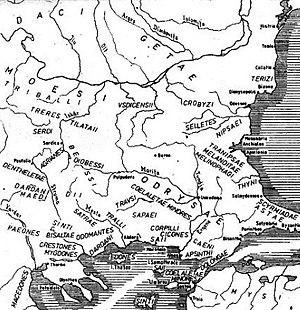
La Thrace du Nord est la partie de la Thrace qui est située, de nos jours, en Bulgarie. La ville principale est Plovdiv, l'ancienne Philippopolis.
Le royaume de Tylis a été constitué en Thrace par l’armée du chef celte Comontorios à la suite de la Grande Expédition de 280 av. J.-C.